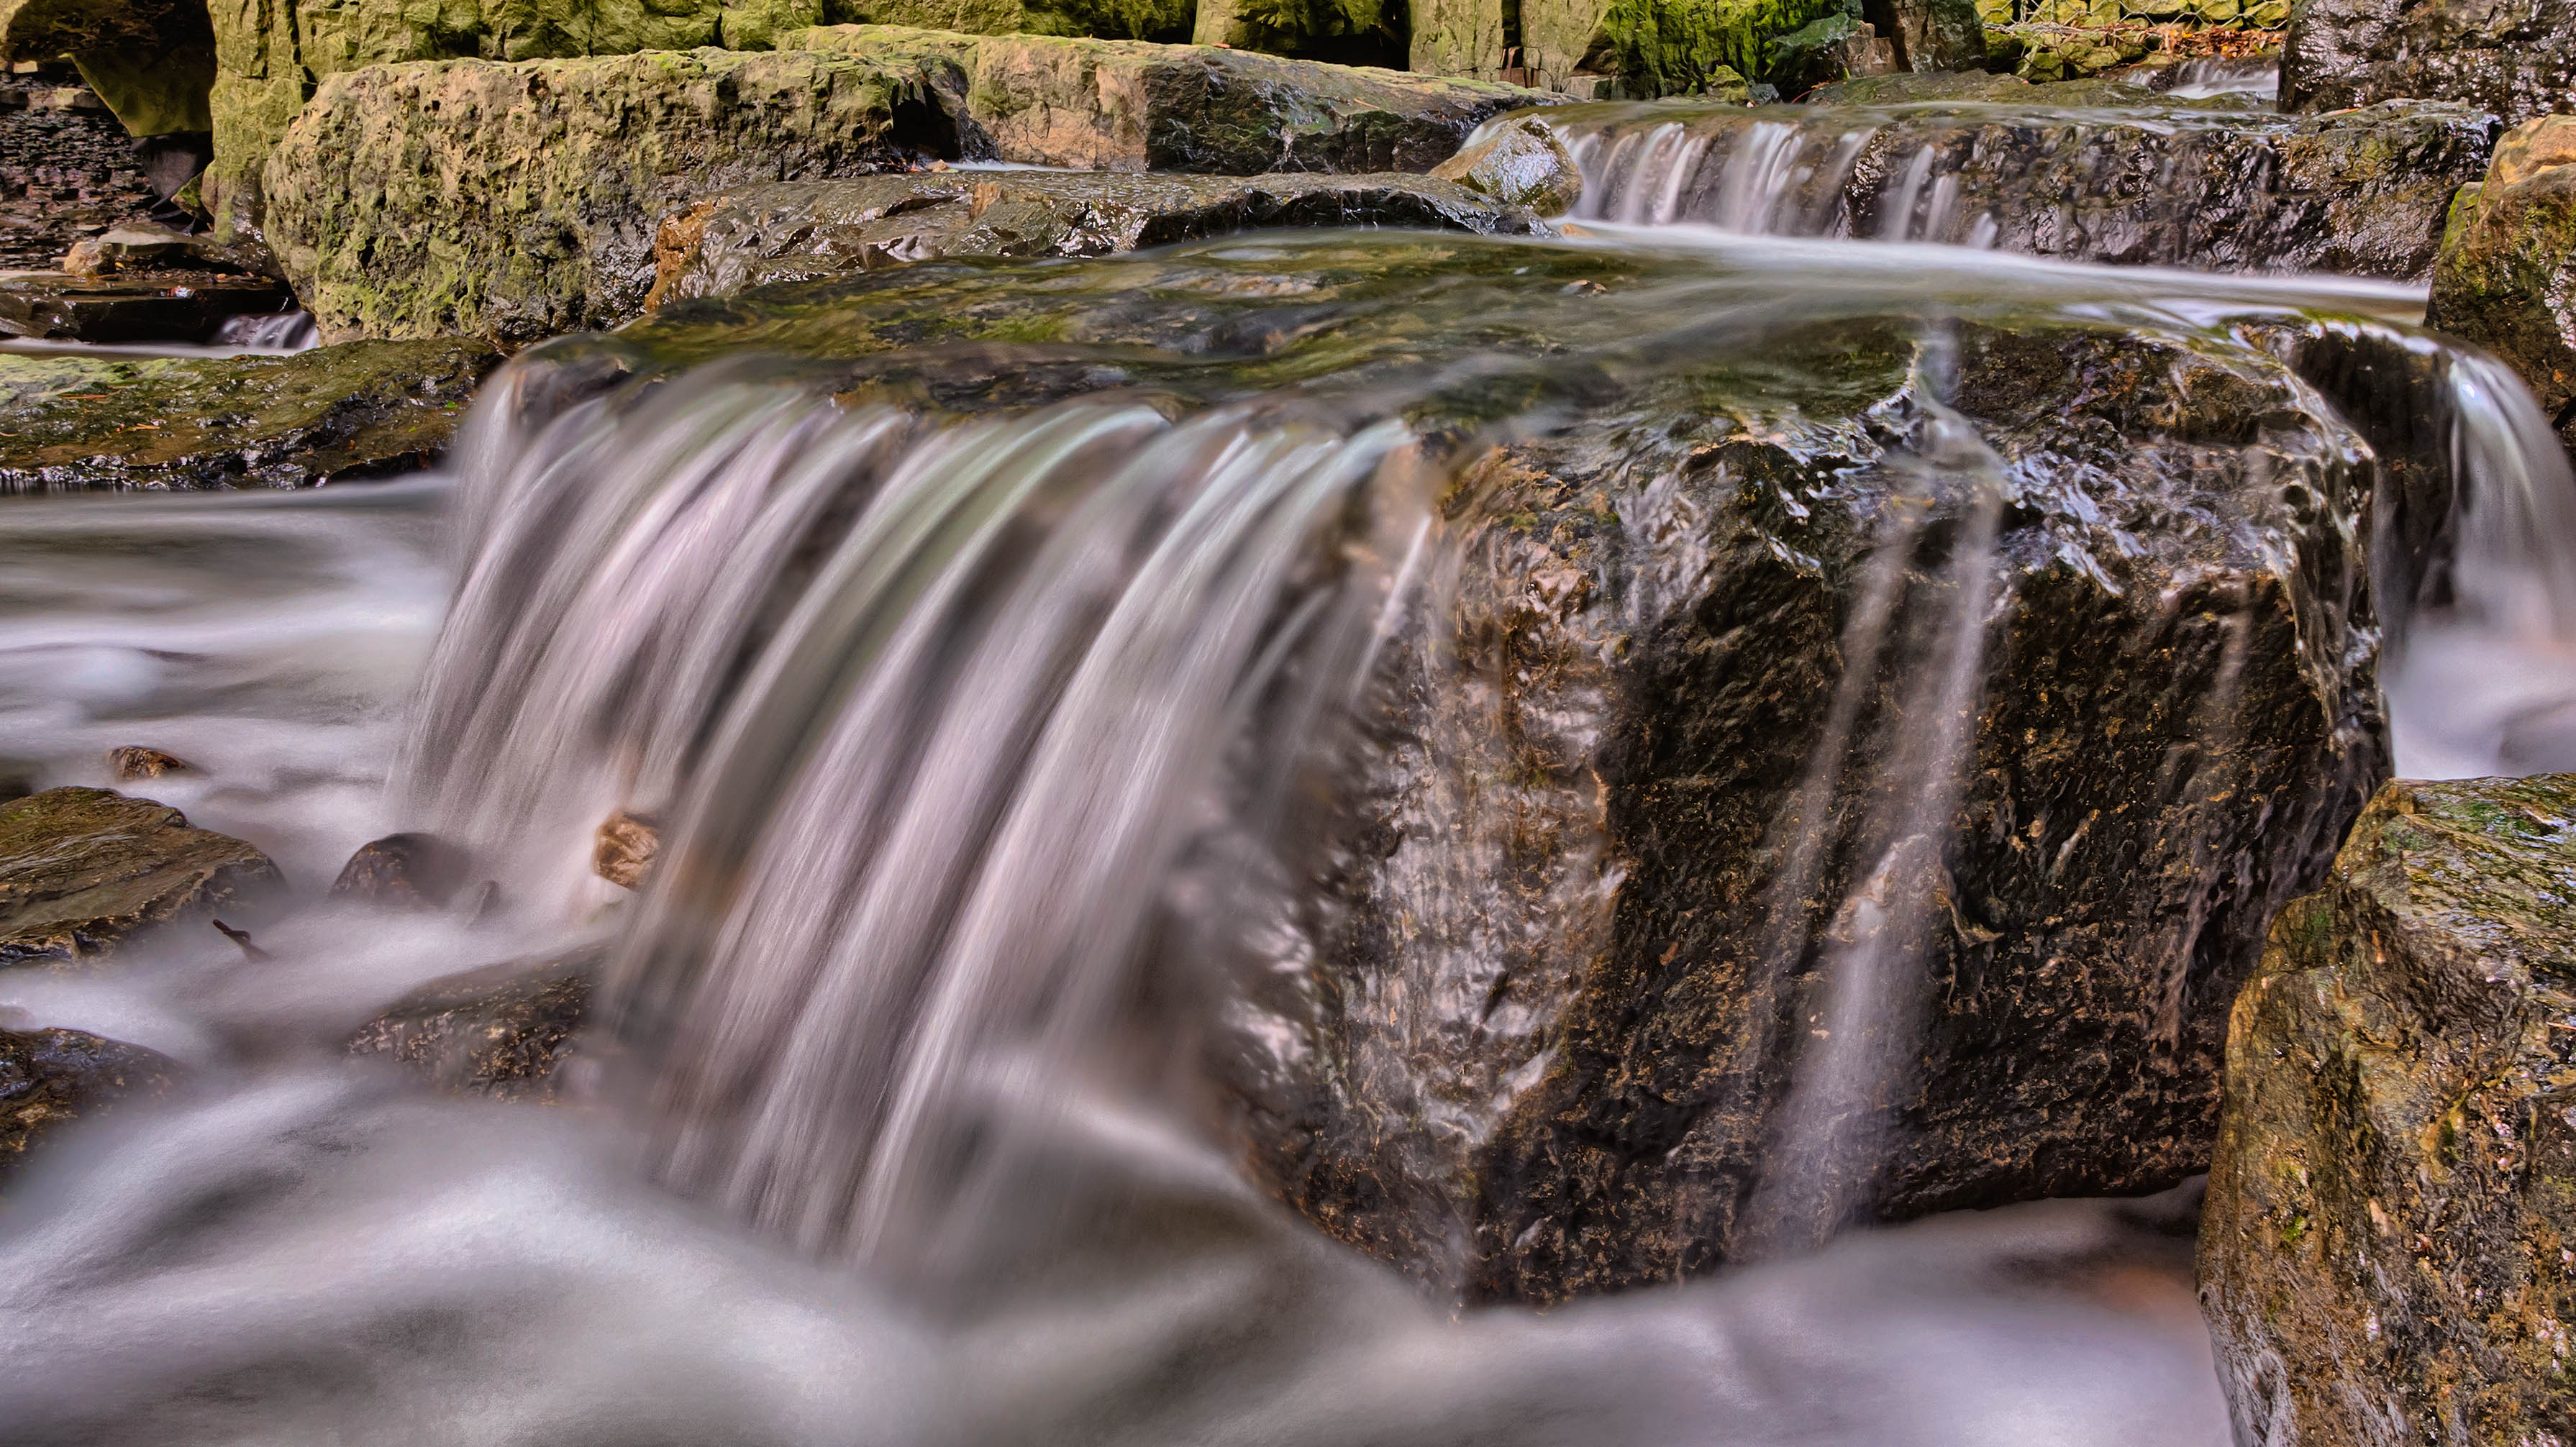
water, nature, rock, waterfall, river, stream, autumn, rapid, body of water, canada, wasserfall, mississauga, ontario, lumix, panasonic, dmc, lx7, panasoniclumixdmclx7, water feature, watercourse